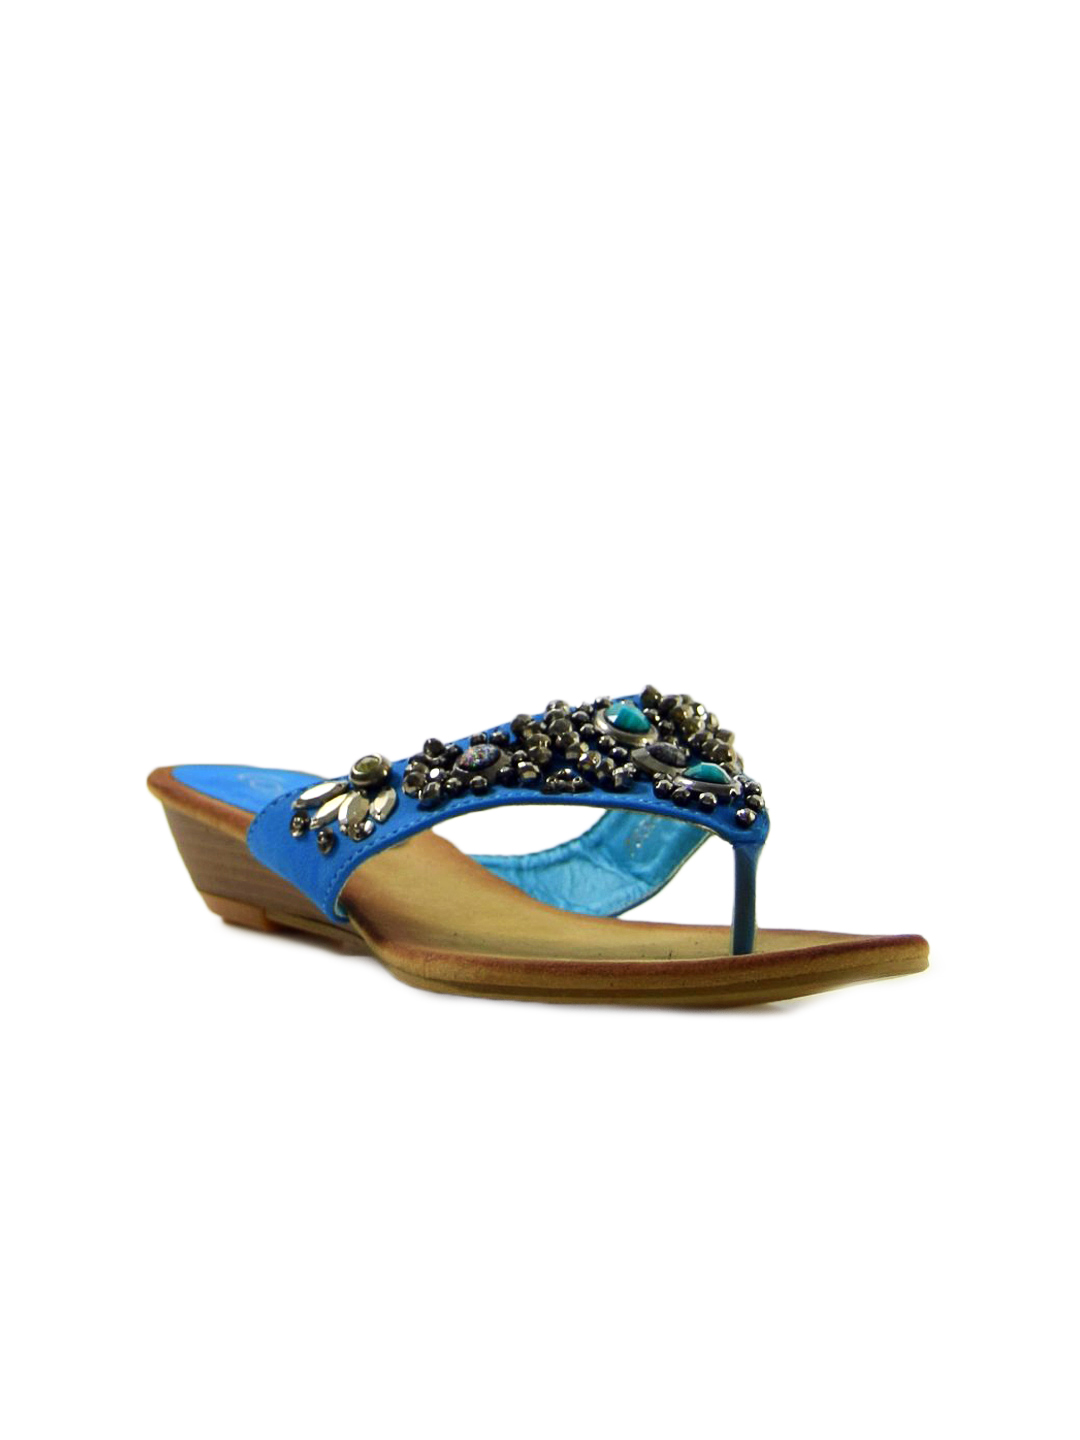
Catwalk Blue Wedges
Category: Footwear / Shoes / Heels
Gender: Women
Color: Blue
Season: Winter 2015
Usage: Casual